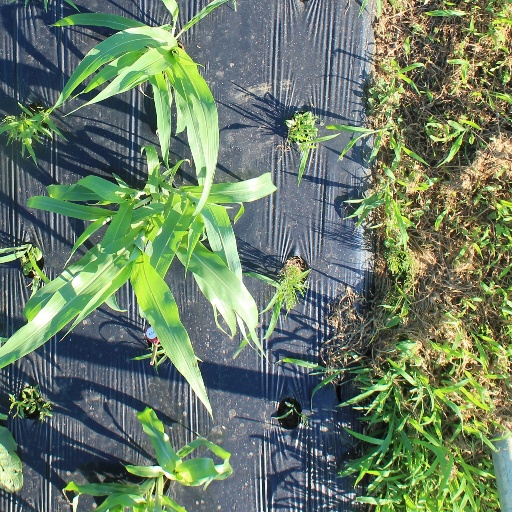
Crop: sorghum